René Belbenoît

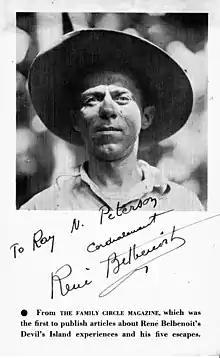
Belbenoit Autographe

However, some of the local authorities separated Belbenoît from the others and, with the cooperation of local prison authorities, a sympathetic local newspaperman helped him to escape in April 1936 in exchange for writing about prison conditions. Belbenoît traveled slowly north and stole a number of native canoes to continue his journey.